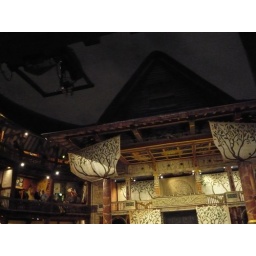
The night sky provides the roof above the theatrical forest